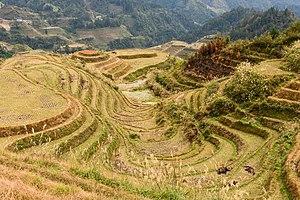
Les rizières en terrasses de Longsheng, également appelées rizières en terrasses de Longji, sont des rizières situées dans le comté de Longsheng, à environ 100 km de Guilin, dans la région autonome de Guangxi, en Chine.